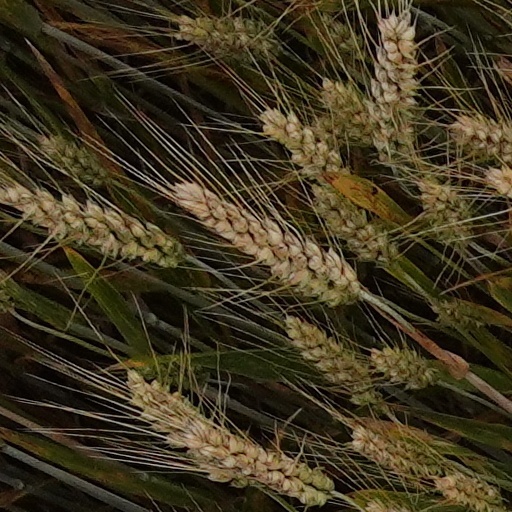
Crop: wheat